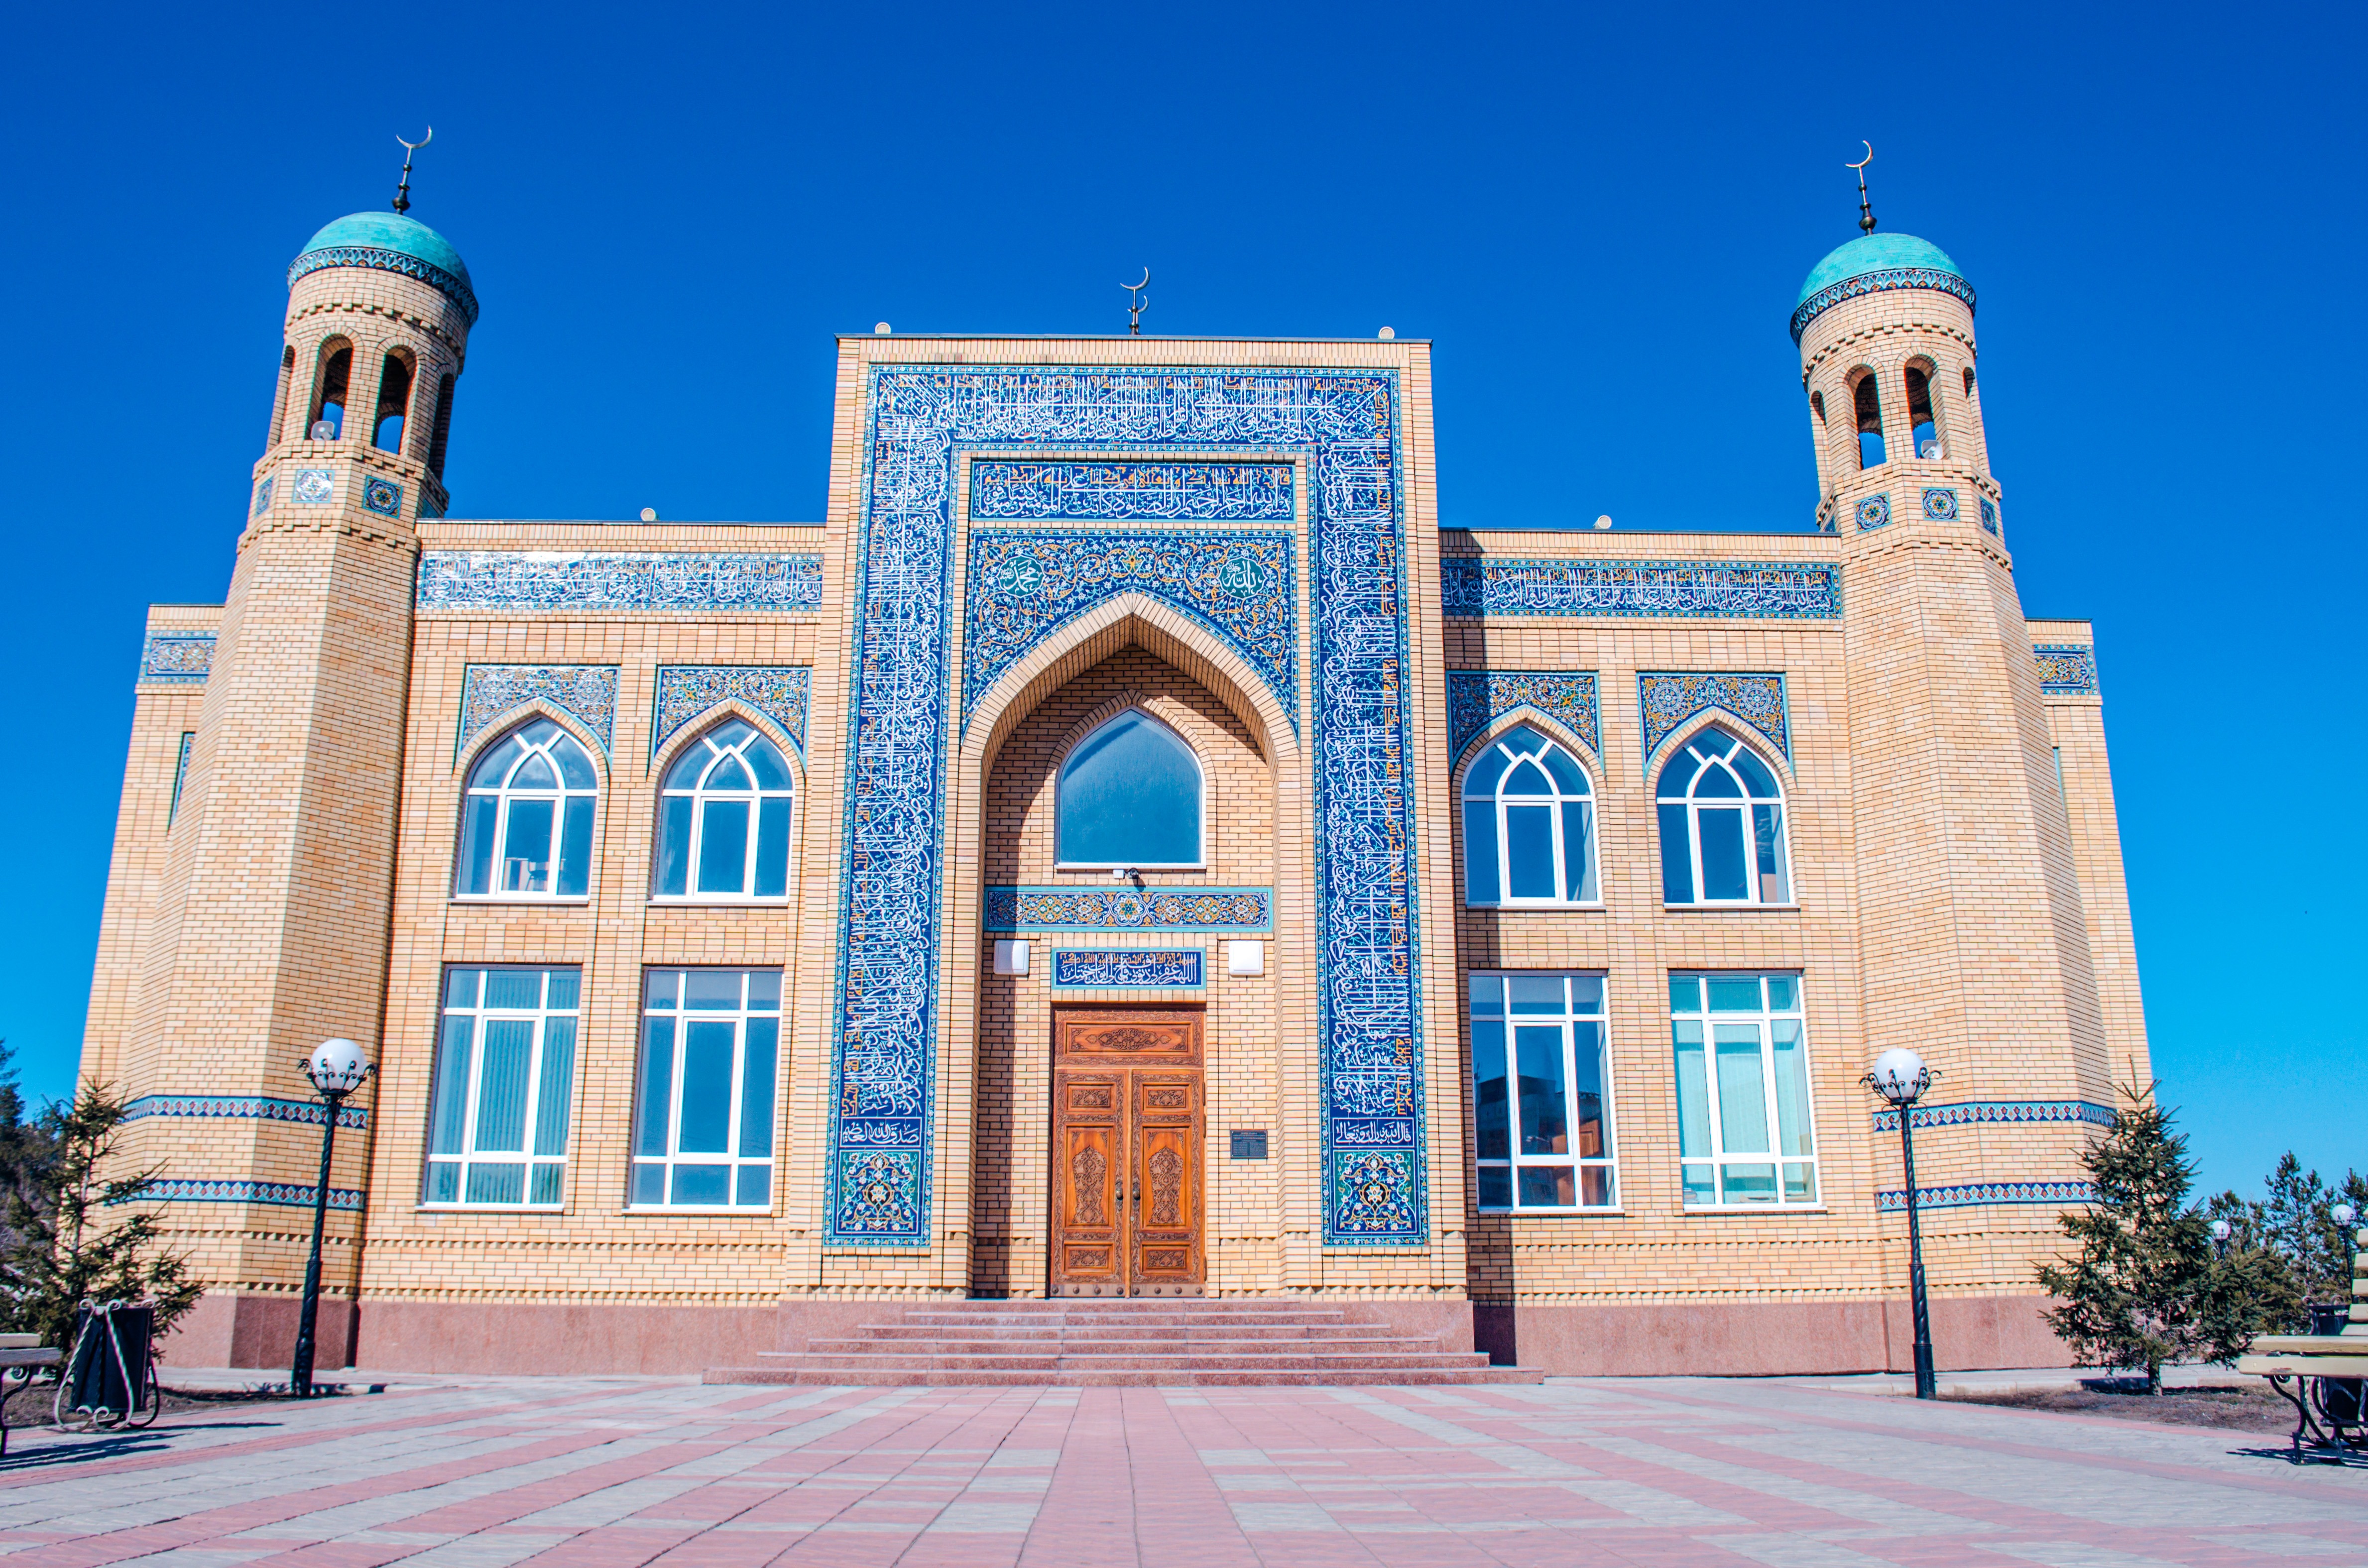
architecture, building, monument, downtown, arch, spring, tower, plaza, landmark, facade, church, place of worship, mosque, muslim, kazakhstan, city mosque, orthodox building